Maryland Department of Public Safety and Correctional Services

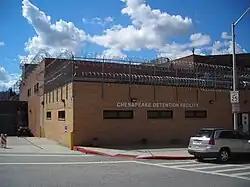
Chesapeake Detention Facility

The "Death Row" for men was in the North Branch Correctional Institution in Western Maryland's Cumberland area. The execution chamber is in the Metropolitan Transition Center (the former Maryland Penitentiary). The five men who were on the State's "death row" were moved in June 2010 from the Maryland Correctional Adjustment Center. In December 2014, former Governor Martin O'Malley commuted the sentences of all Maryland death row inmates to life sentences.